Lahash International

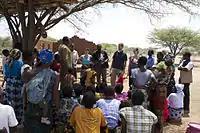
The Lahash team visits with partners in Shinyanga, Tanzania

Lahash was founded by Daniel Holcomb and several friends in 2005. A few years earlier, in 2002, Daniel had visited Northern Uganda and encountered the Amazing Grace Children's Home. The South Sudanese at the home asked Daniel if he would partner with them in their work of serving vulnerable refugee children. He agreed and began to partner with several additional ministries across East Africa.